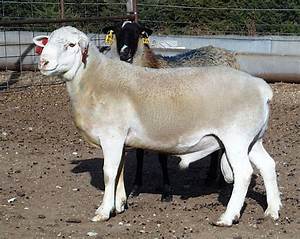
Label: sheep